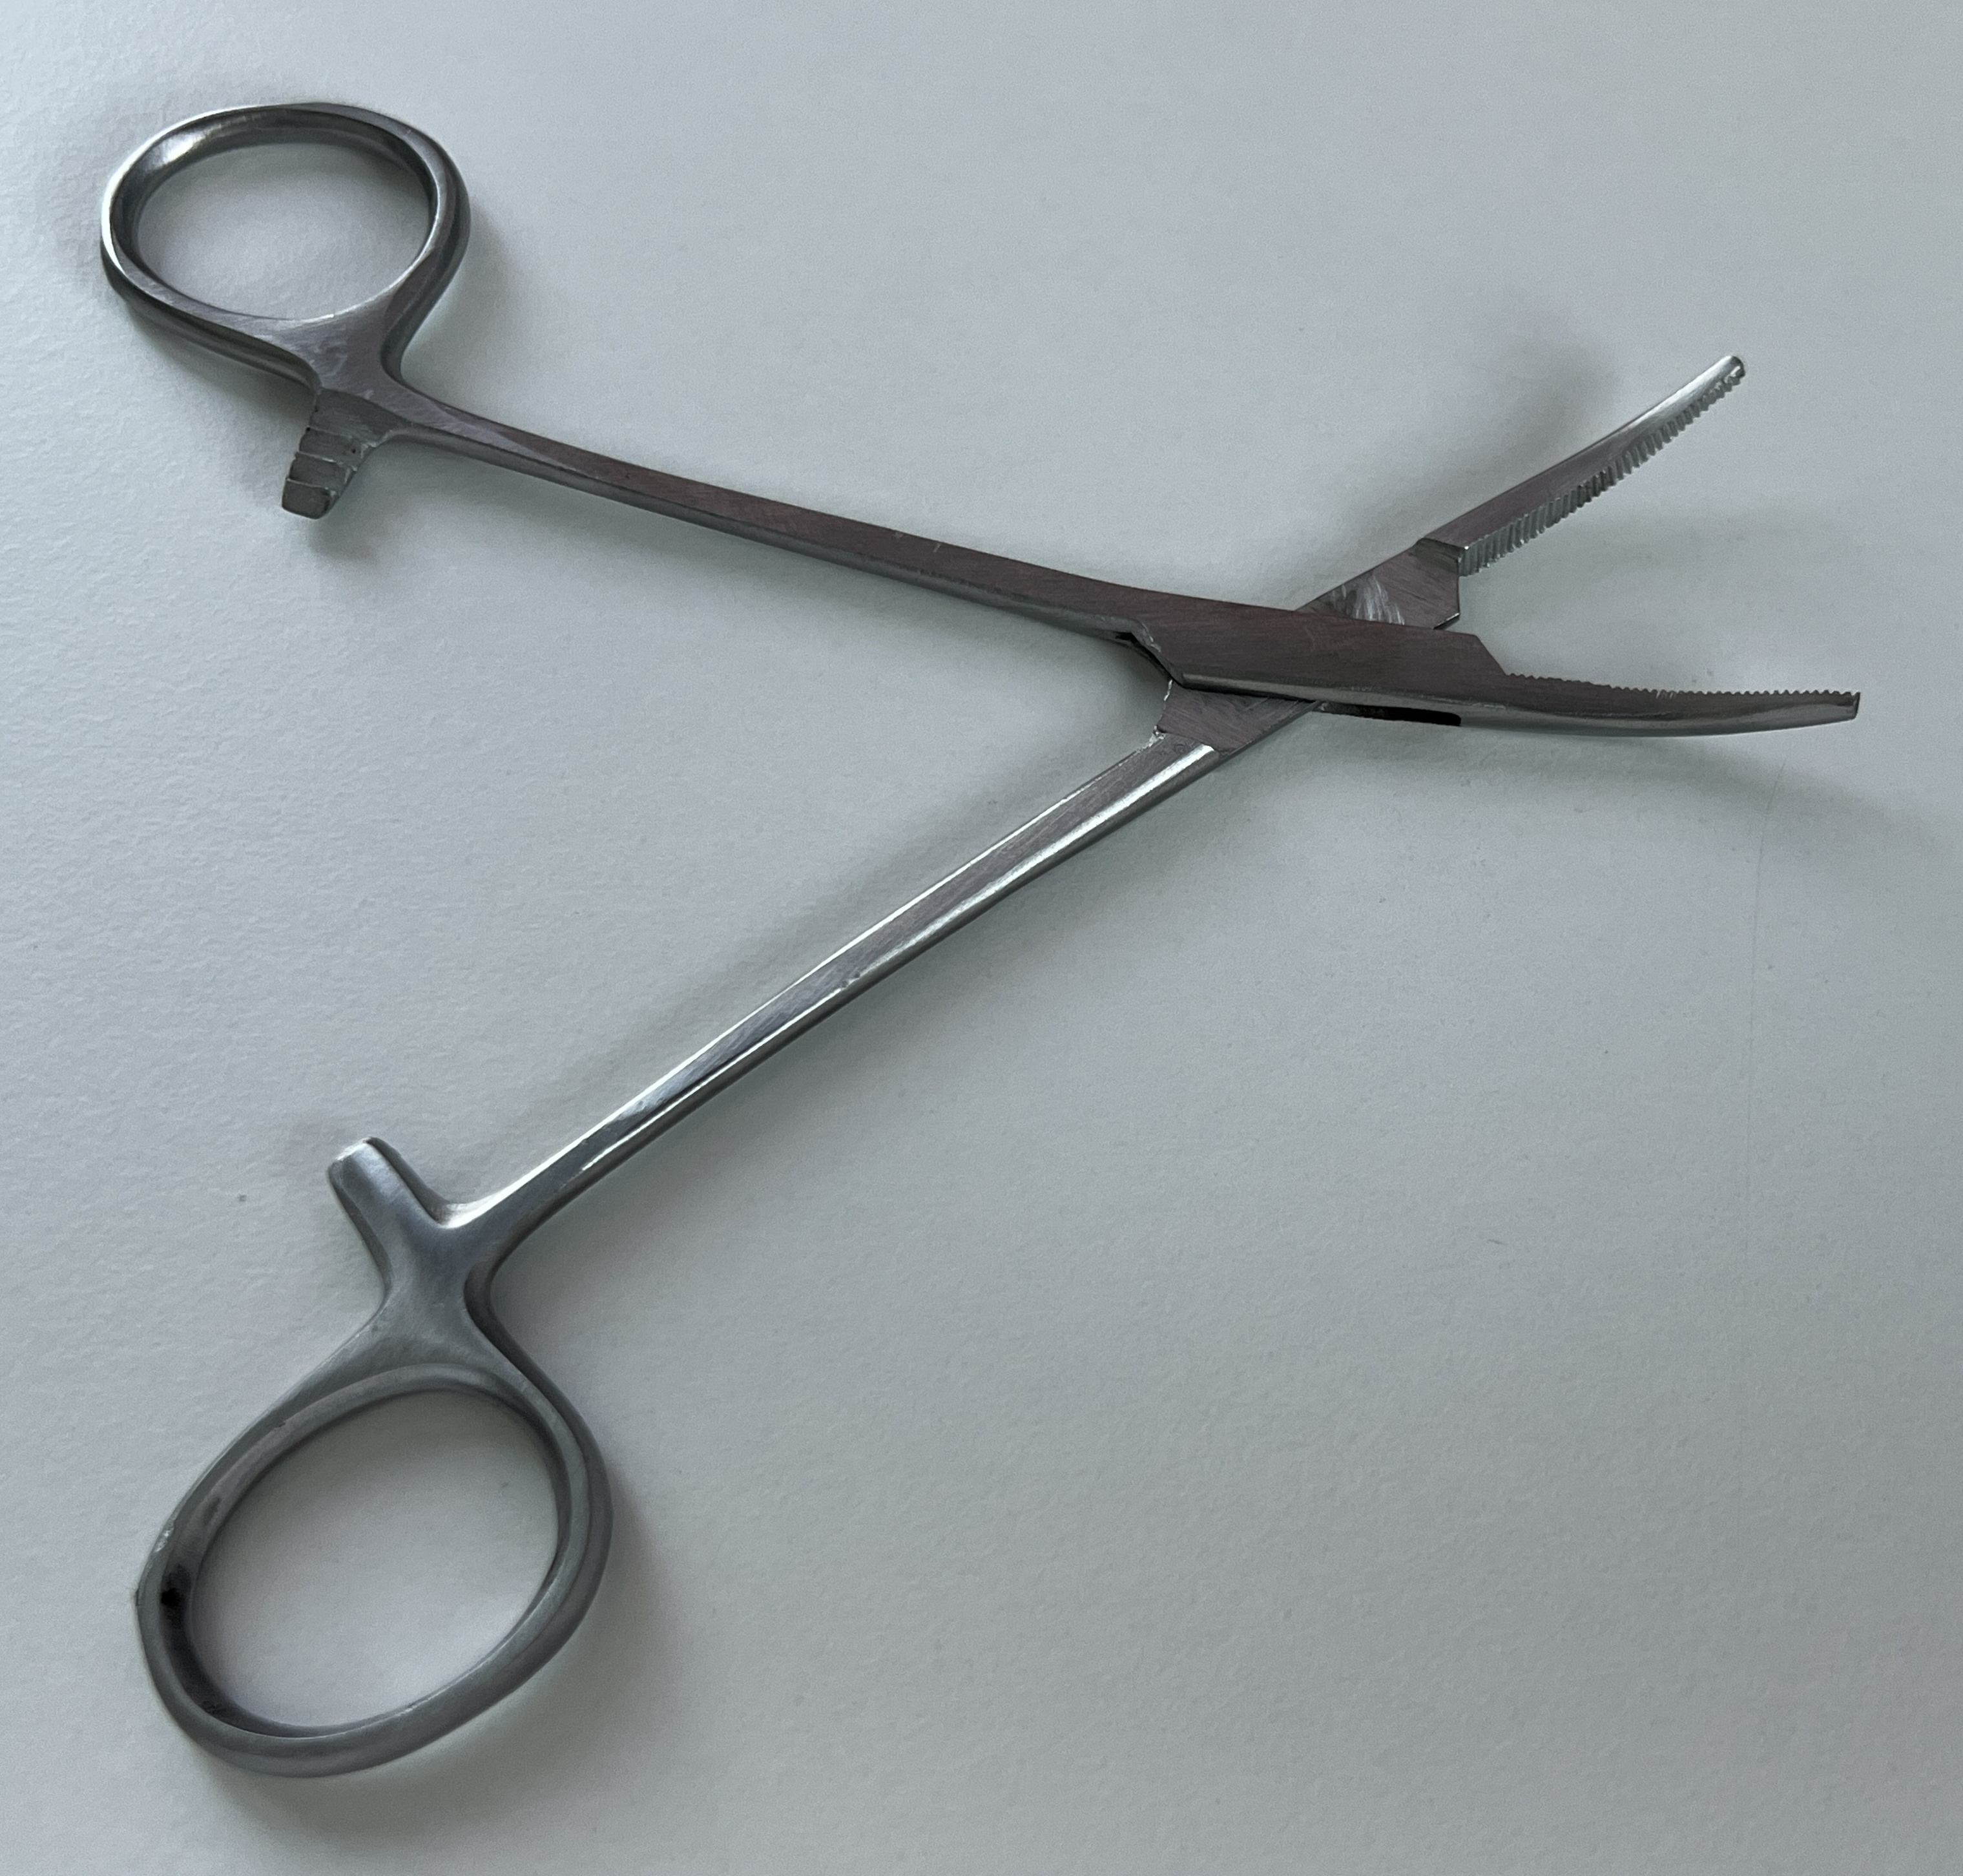
Hinged instrument state: open